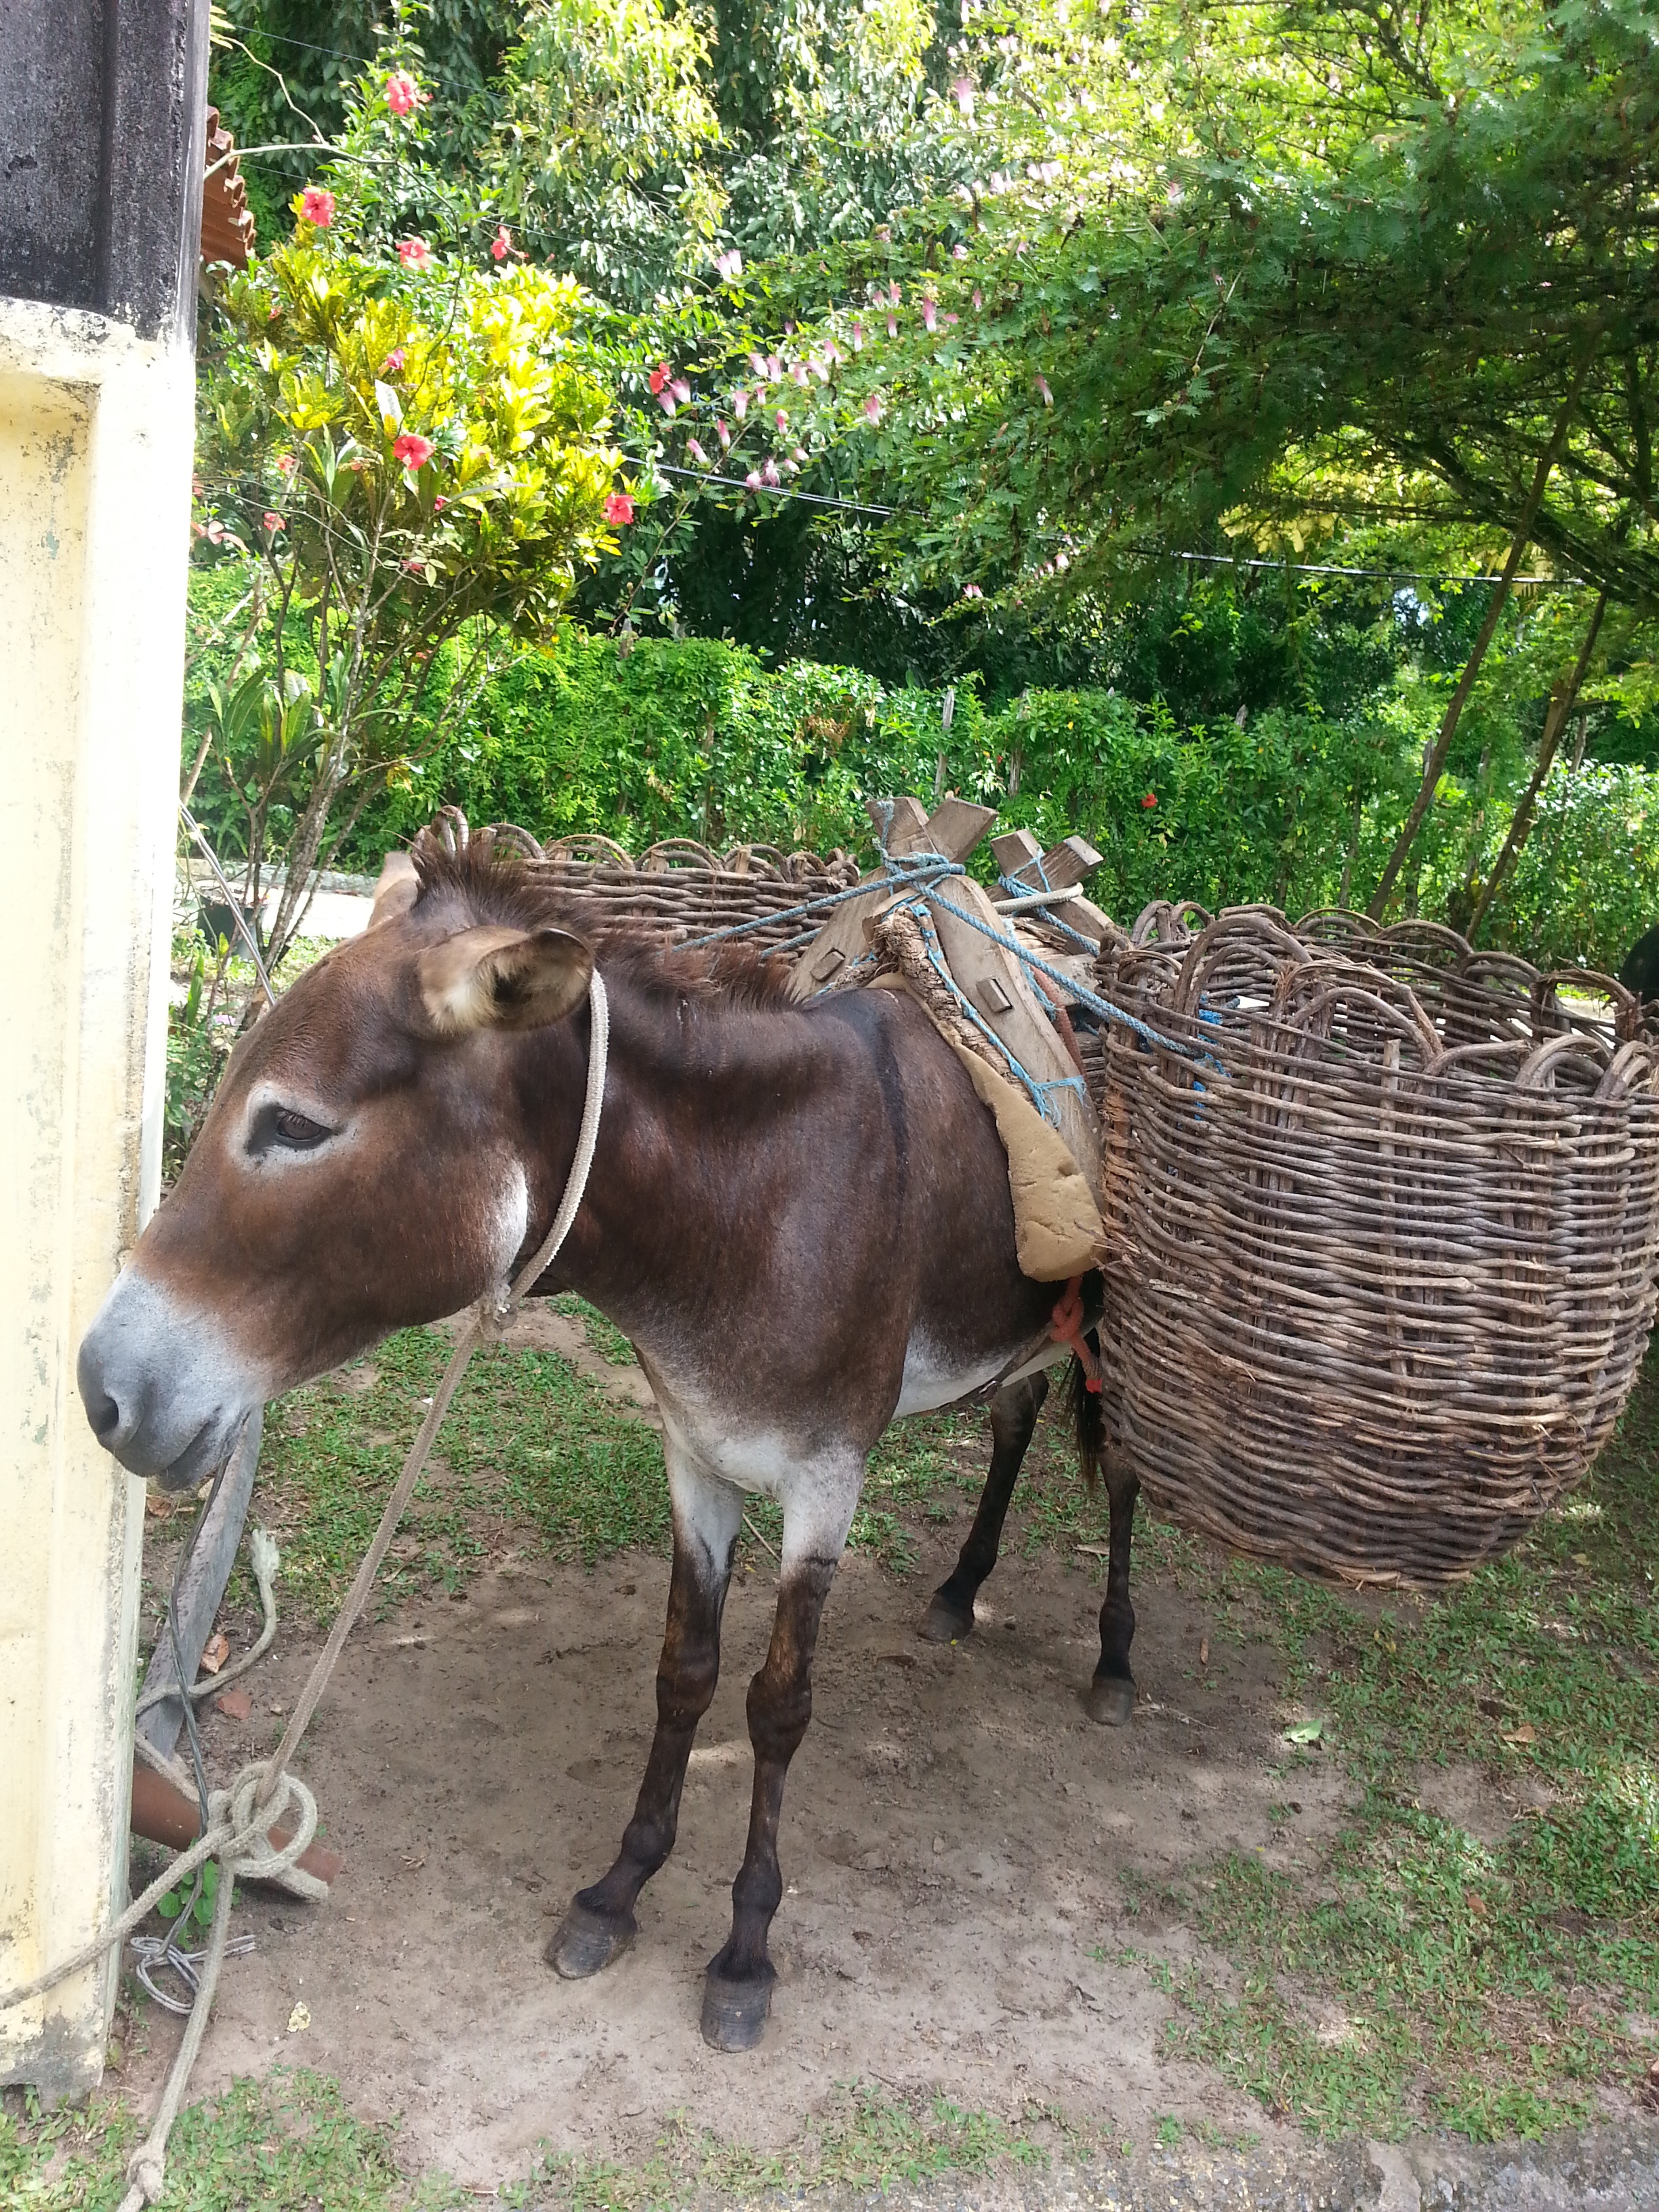
animal, horse, mammal, stallion, donkey, mare, pack animal, horse like mammal, boipeba